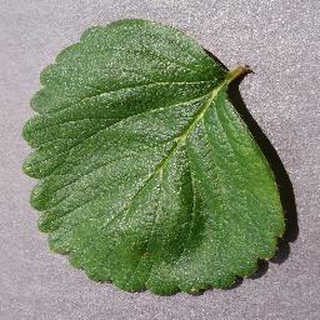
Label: healthy_strawberry